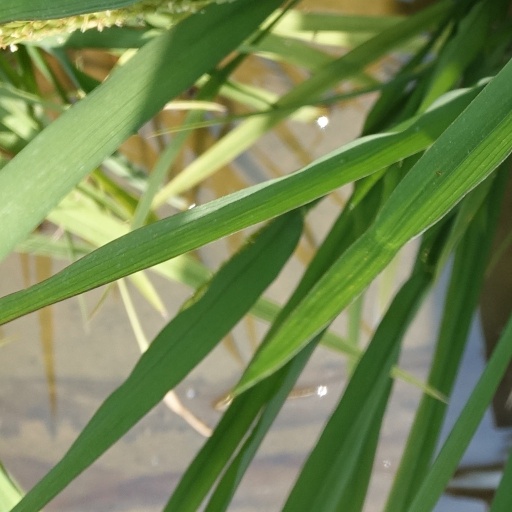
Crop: rice